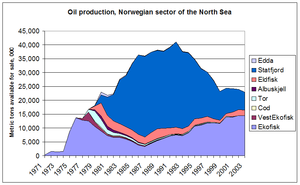
Nordsøolie / Indvindingens historie og betydning / Norge
Graf over norsk olieproduktion i Nordsøen fordelt efter felter.
Nordsøolie er en samlet betegnelse for forekomster af kulbrinter under Nordsøens bund. De første oliefelter i Nordsøen blev opdaget i begyndelsen af 1960'erne, og siden da har alle lande rundt om Nordsøen iværksat indvinding af de værdifulde råstoffer. Produktionen af olie toppede i 1999 med en dagsproduktion på over 1 mio m³, mens dagsproduktionen af gas nogle år senere nåede tæt på 1 mia m³. Siden da har produktionen været jævnt aftagende.